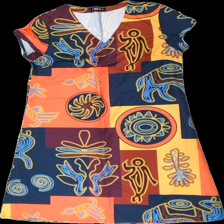
View: front
Type: Dress
Category: Ladies
Brand: Not in the list
Brand text on label: sheilay
Colors: Orange, Yellow, Blue, Multicolor
Material: 100% polyester
Pattern: Geometric print
Cut: Regular
Size: L
Season: Summer
Damage location: bottom center
Price range: <50
Recommended usage: Reuse
Description: klänning med färgblock och olika symboler på